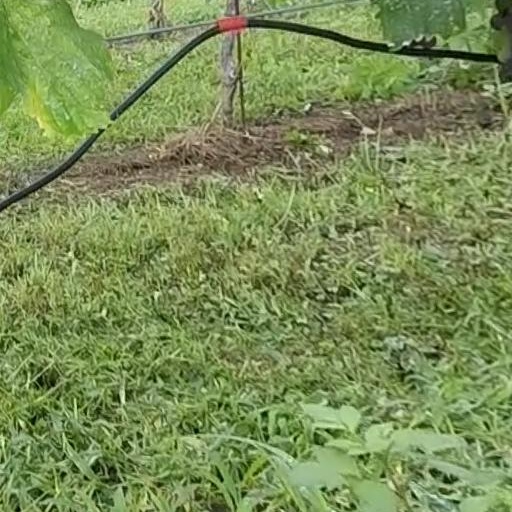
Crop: grape